MyNetworkTV telenovelas

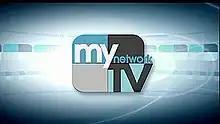
MyNetworkTV widescreen logo used during telenovelas

The MyNetworkTV telenovelas were Fox Television's attempt to create a successful low-cost programming franchise by adapting Spanish-language telenovelas for American viewers. While originally planned for syndication, the format became the original lineup of MyNetworkTV in 2006. Six limited-run serials were produced, each running about 65 episodes, and at least four others were halted in development.